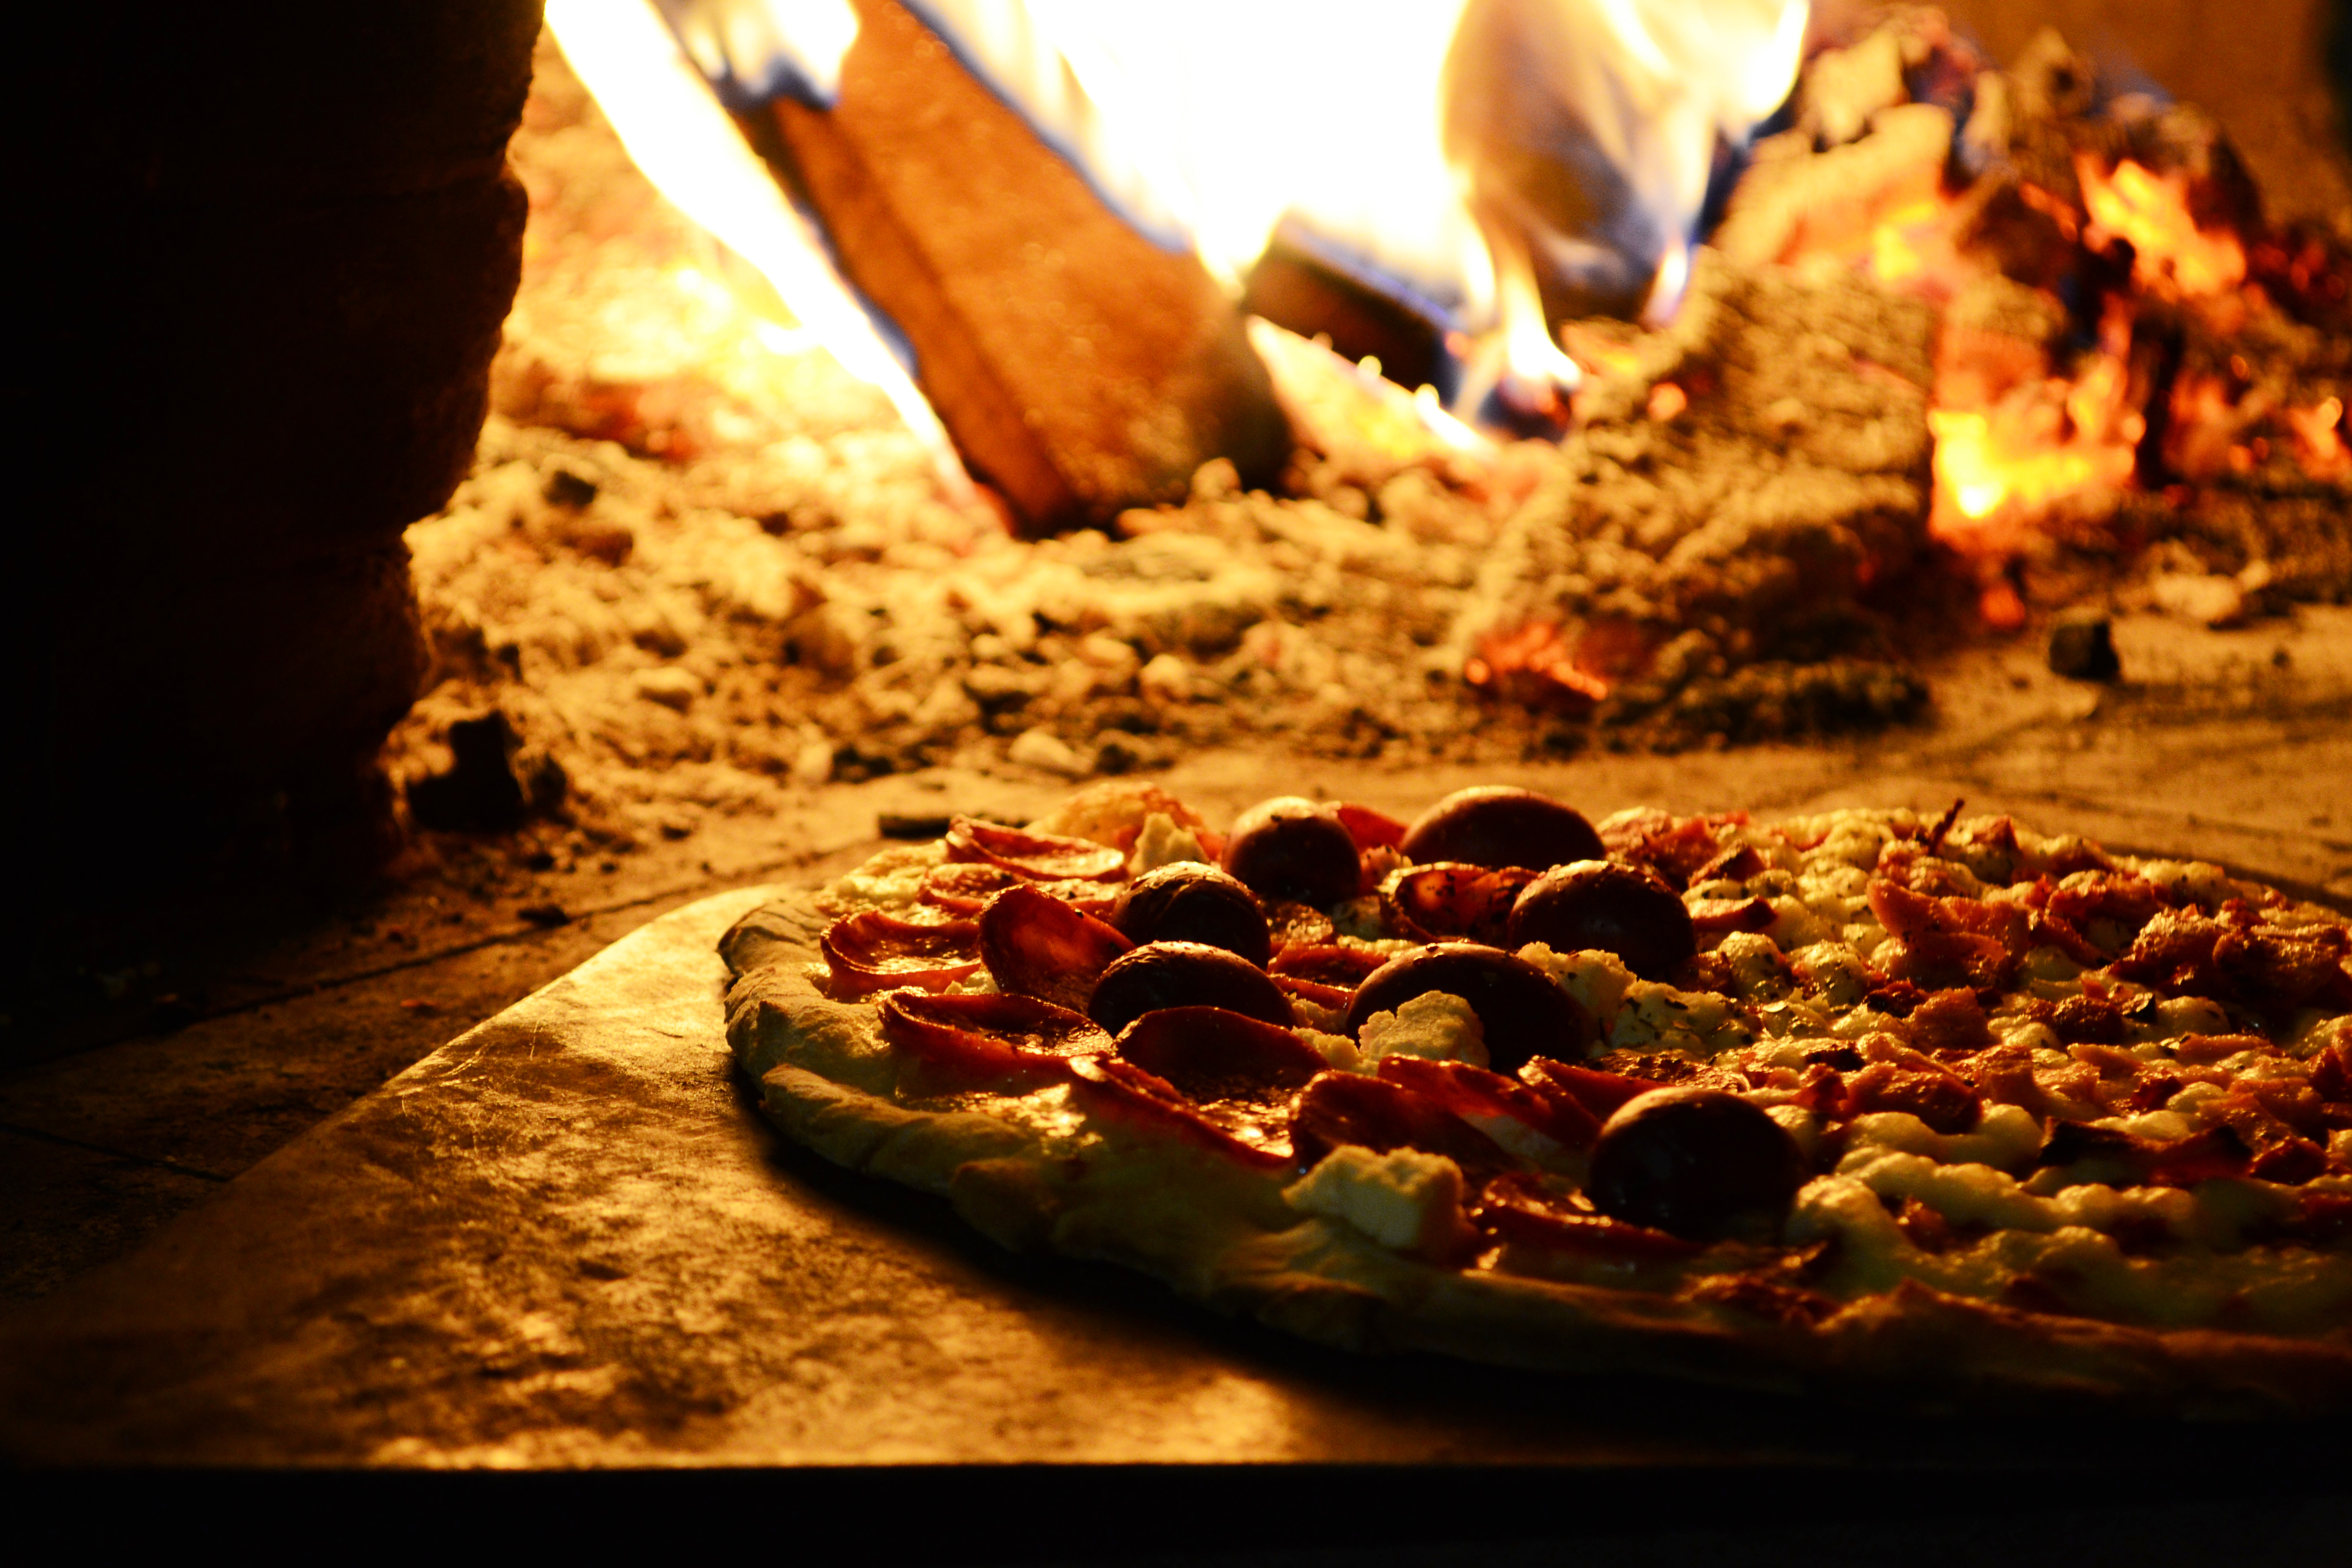
food, sunlight, rock